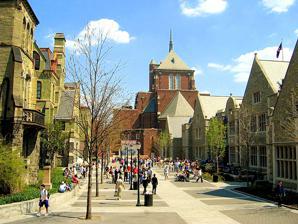
Building: Houston Hall (University of Pennsylvania)
Country: United States of America
Year built: 1896
For other uses, see Houston Hall (disambiguation) . Houston Hall Houston Hall (right) viewed from Perelman Quadrangle in 2005 General information Type Student union Architectural style Collegiate Gothic Location University City Address 3417 Spruce Street Philadelphia , Pennsylvania, U.S. Opened 1896 ( 1896 ) Renovated 1936, 2000 Owner University of Pennsylvania Technical details Floor count 4 Design and construction Architect(s) Frank Miles Day , William C. Hays, and Milton Bennett Medary Renovating team Architect(s) Robert Rodes McGoodwin (1936) Venturi, Scott, Brown (2000) United States historic place Houston Hall U.S. Historic district Contributing property Houston Hall, on an 1898 postcard. Show map of Philadelphia Show map of Pennsylvania Show map of the United States Location 3417 Spruce Street Philadelphia, Pennsylvania Built 1894-96 expanded 1936 Architect Day , Hays & Medary Architectural style Collegiate Gothic Part of University of Pennsylvania Campus Historic District ( ID78002457 ) Designated CP 21 June 1978 Houston Hall is the student union of the University of Pennsylvania , in Philadelphia, Pennsylvania . Completed in 1896, it was the first student union built on an American college campus. Houston Hall was listed as a National Register of Historic Places contributing property in the University of Pennsylvania Campus Historic District in 1978. History Photograph of Houston Hall taken in 1896, the year it opened. The idea of a student union – a clubhouse or activities center for students – was first established at Oxford University in 1823. Houston Hall was based on the models of the Cambridge University and Oxford University Unions. In 1893, the University of Pennsylvania Trustees decided to provide a facility for the social and recreational use of students. Trustee (later Provost) Charles Custis Harrison announced a contest for its design, open to students and recent graduates of the University of Pennsylvania School of Architecture. Two students, William C. Hays and Milton Bennett Medary , Jr., won the competition. The final design for the building was a combination of the two entries, and was executed by architect and faculty member Frank Miles Day , with Hays and Medary listed as associate architects. Henry Howard Houston Jr by Cecilia Beaux , 1895 To finance the project, Harrison secured a donation of $100,000 from University Trustee Henry Howard Houston and his wife Sallie S. Houston. The Hall was named as a memorial to their son, Henry Howard Houston, Jr. (University of Pennsylvania class of 1878), who had died in Rome within a year of his graduation. The cornerstone of the building was laid on January 22, 1894, and Houston Hall was dedicated January 2, 1896. Prior to the building's opening, a "Houston Club" was formed, allowing membership to any male student and charging yearly dues of two dollars. The dues were then applied to the operation of the facilities. The original Houston Hall featured a 4-lane bowling alley , swimming pool, gymnasium and locker rooms in the basement; a student lounge, billiards room and reception areas on the first floor; an auditorium, athletic department offices and trophy room on the second floor; and offices for student clubs (including the student newspaper, The Daily Pennsylvanian ) on the third floor. A women's student union, Bennett Hall, was built at 34th & Walnut streets in 1926. Houston Hall has undergone several renovations throughout its history. In 1936, Robert Rodes McGoodwin expanded it with a dining hall at the east end and a student lounge at the west end. In 2000, Venturi, Scott Brown and Associates (an architectural firm led by Robert Venturi and Penn graduate Denise Scott Brown ) completed a renovation of the building. Houston Hall now contains a cafeteria and other eating establishments, study rooms, auditoriums, and numerous meeting rooms and offices. Gallery 1st floor plan, 1896. 2nd floor plan, 1896. 3rd floor plan, 1896. Basement plan, 1896. Exterior, c. 1914. Interior, c. 1914. References